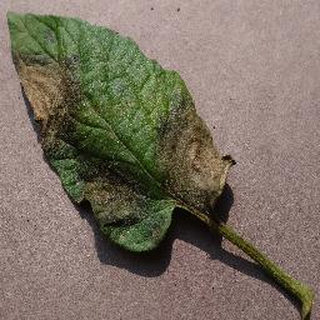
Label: tomato_late_blight